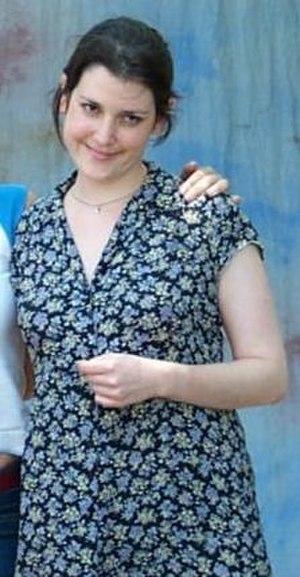
Melanie Lynskey est une actrice néo-zélandaise née le 16 mai 1977 à New Plymouth, principalement connue grâce aux rôles de Pauline Parker dans le film Créatures célestes et Rose dans la série télévisée Mon oncle Charlie.